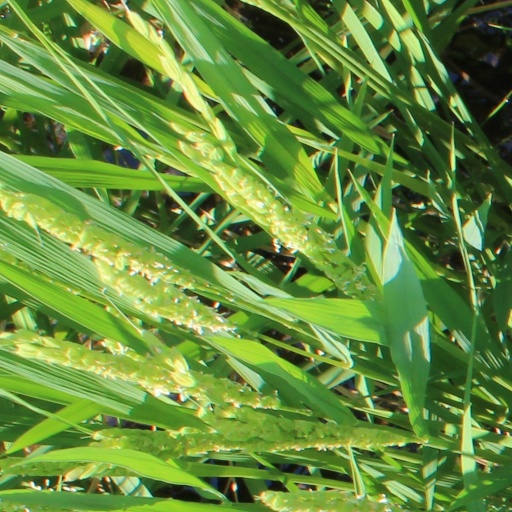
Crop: rice